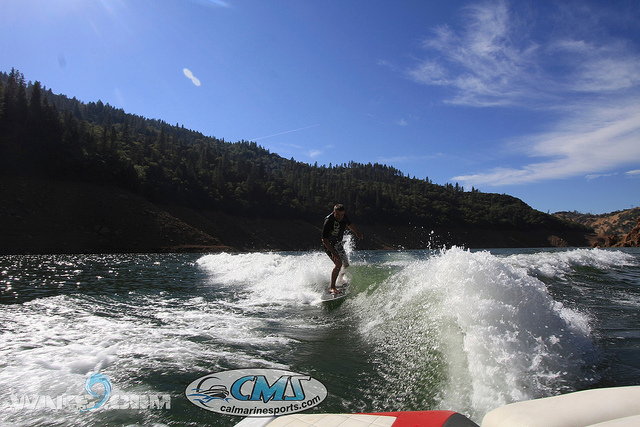
a person riding a surf board behind a boat

Image taken from the back of a boat pulling water skier.

A somewhat distant man is riding behind the boat on his board.